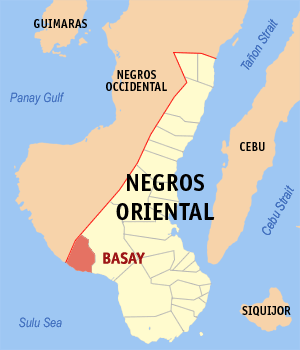
Basay est une localité de la province du Negros oriental, aux Philippines. En 2015, elle compte 26 566 habitants.